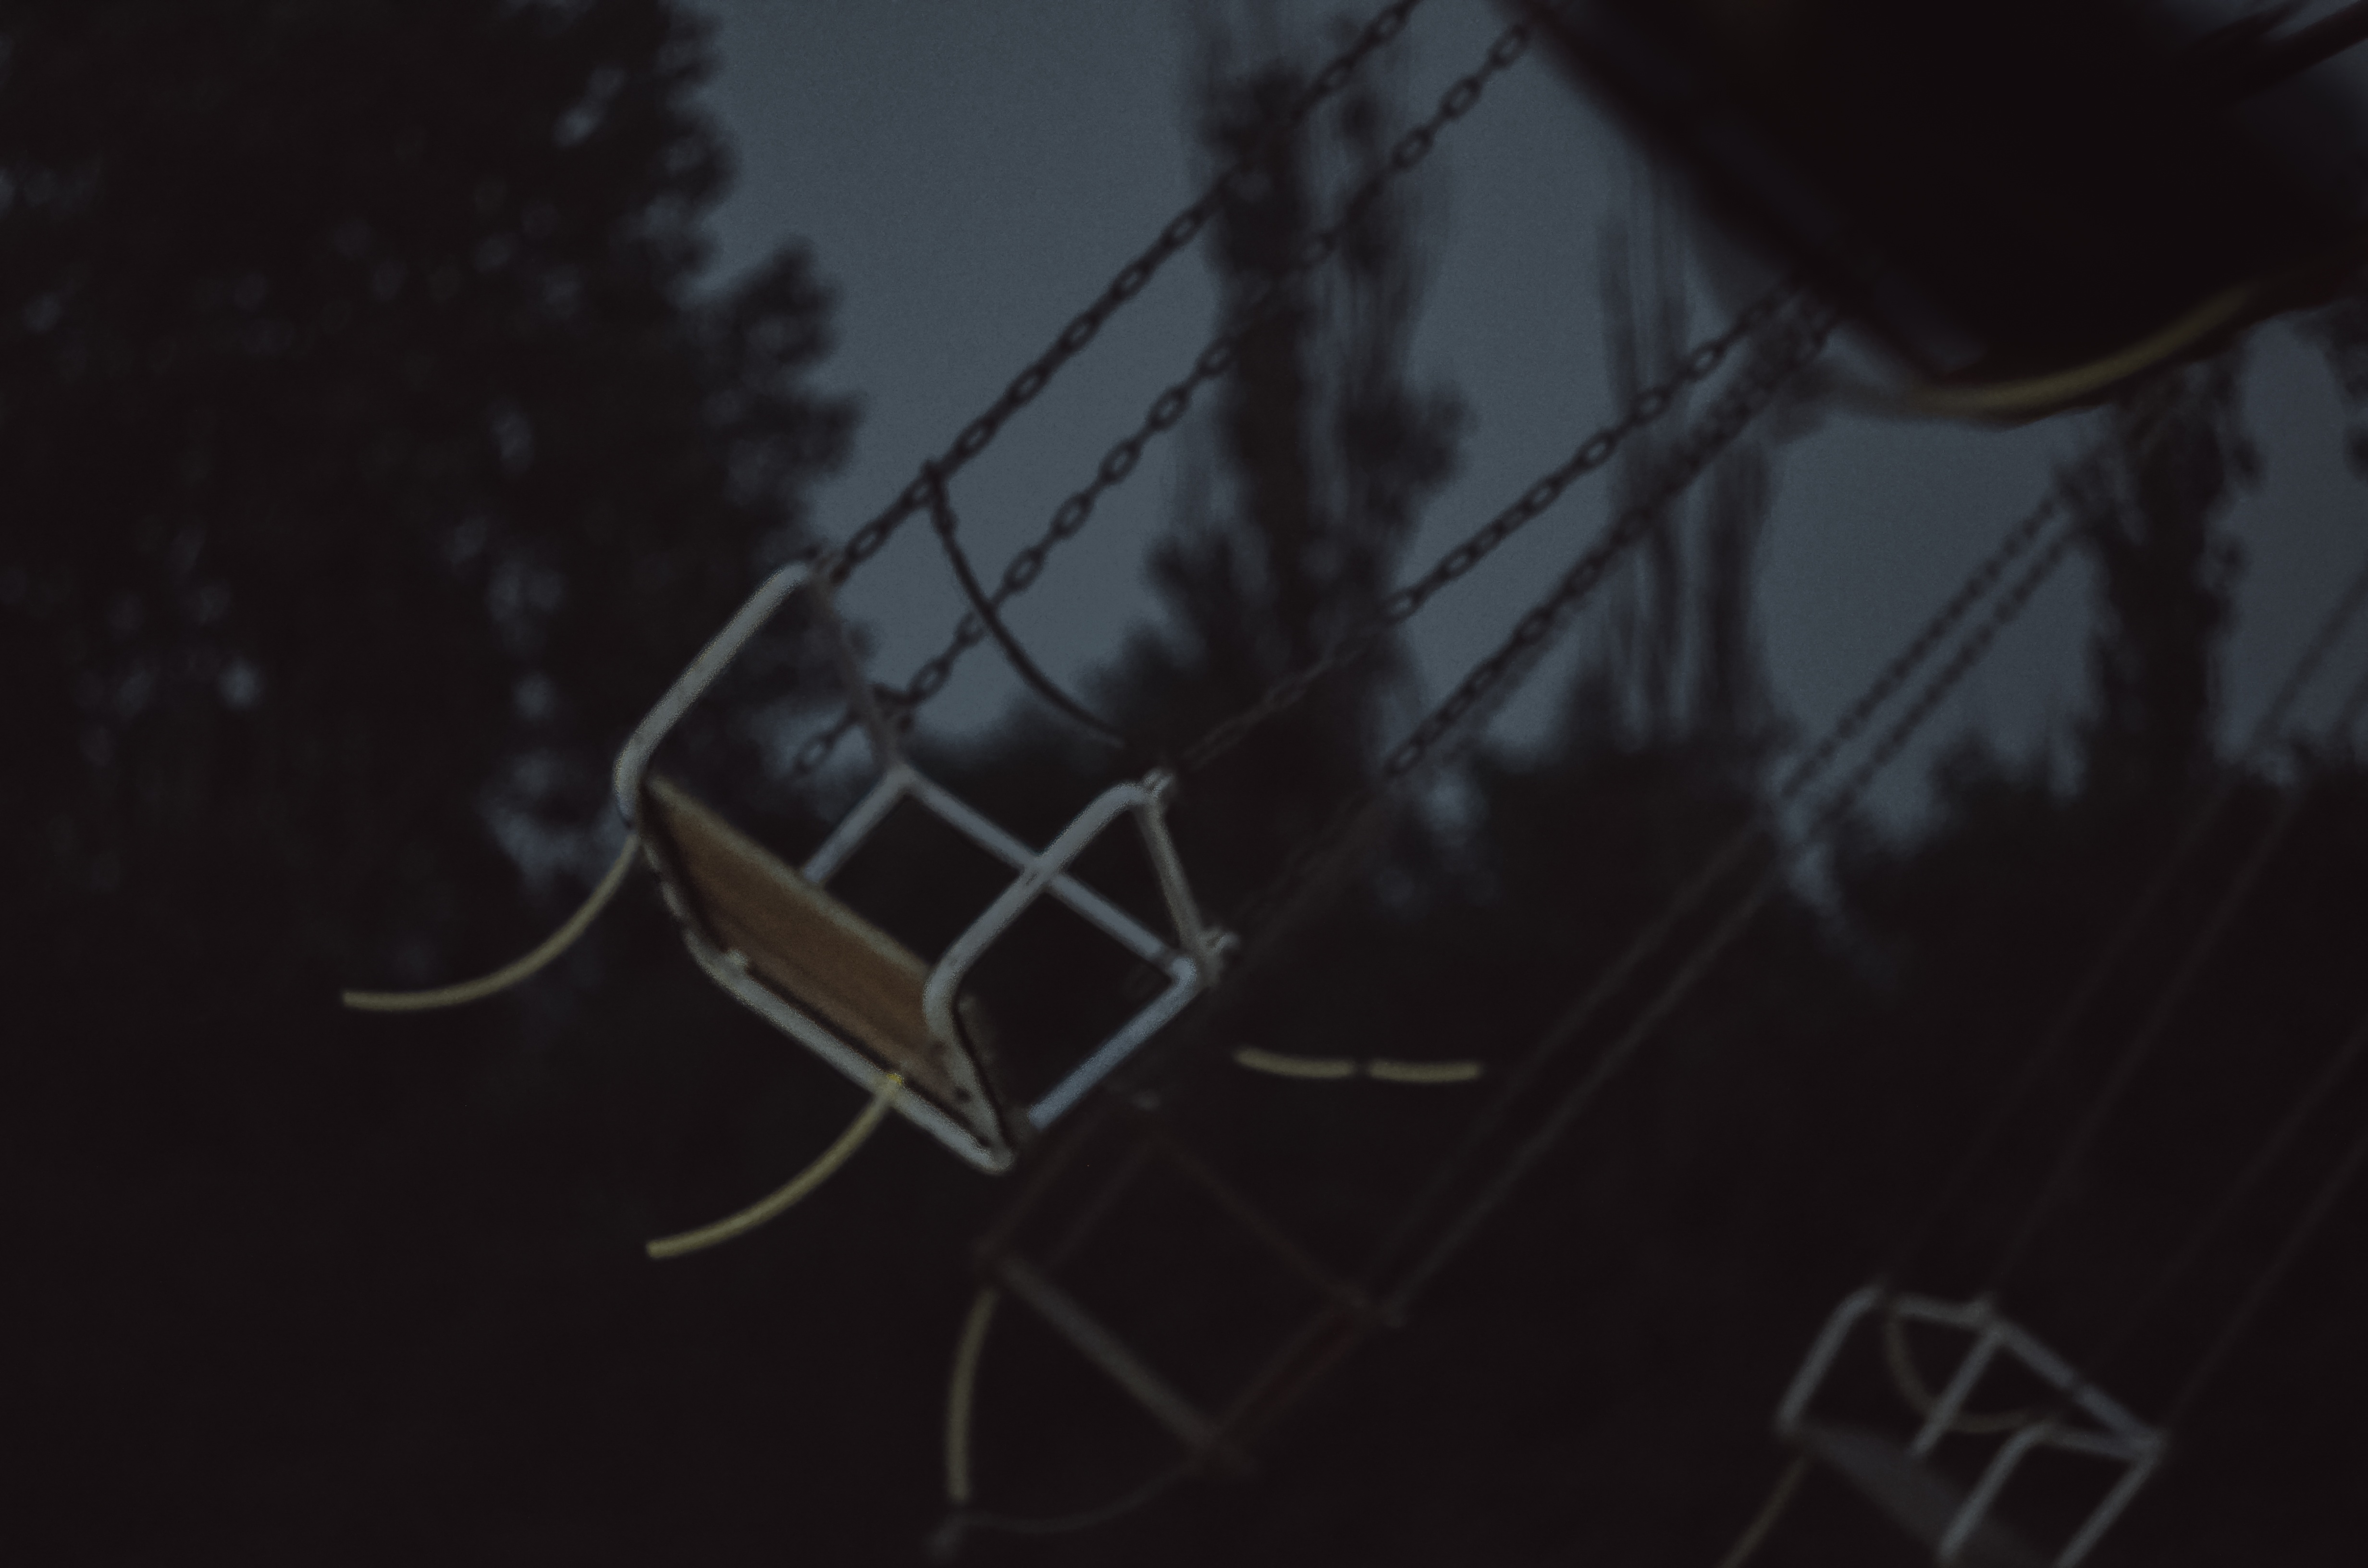
light, night, reflection, shadow, darkness, black, monochrome, shape, screenshot, computer wallpaper